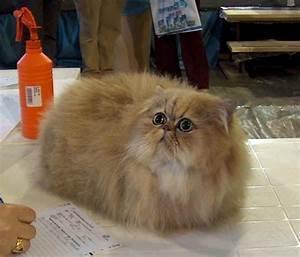
cat